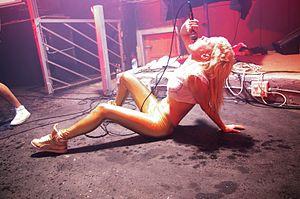
Anri du Toit, connue sous le nom de scène de Yolandi Visser, née le 1ᵉʳ décembre 1984 à Port Alfred, est une chanteuse sud-africaine membre du groupe de hip-hop zef sud-africain Die Antwoord.